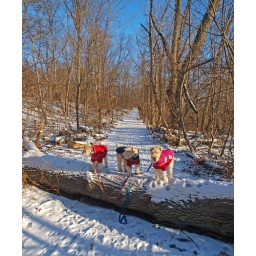
When a tree falls in the forest 2